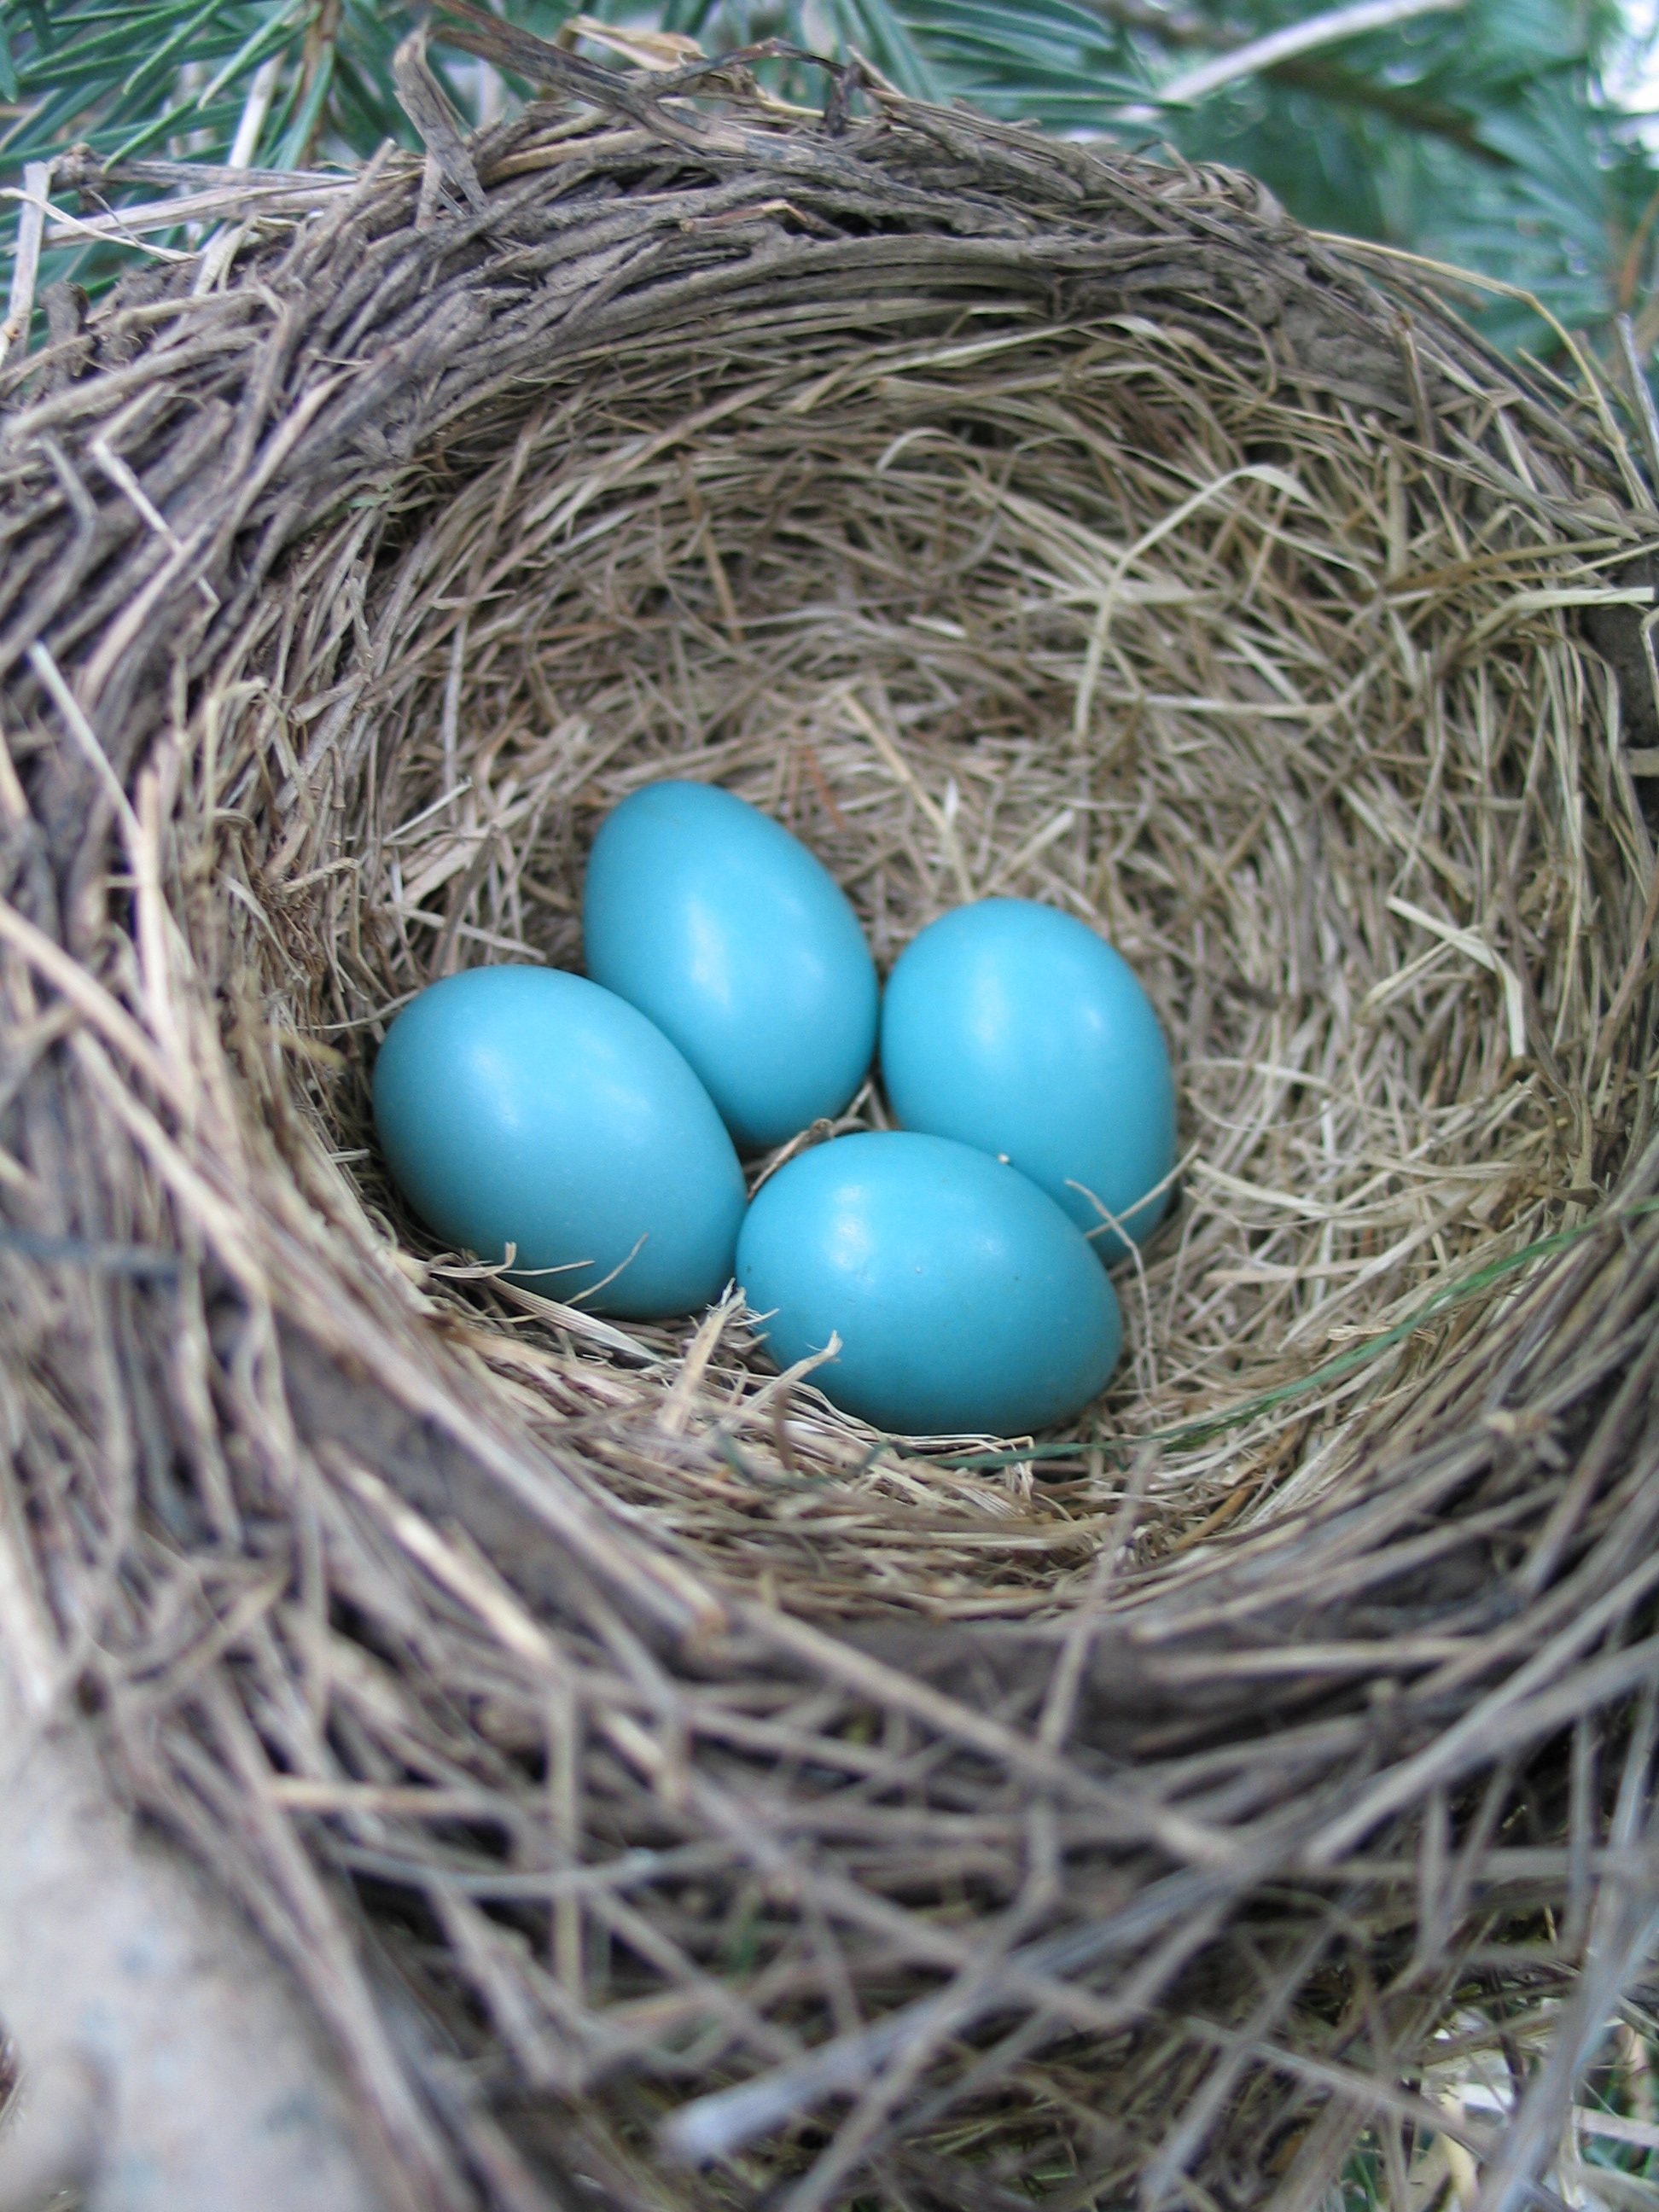
nest, bird nest, bird, egg, branch, bluebird